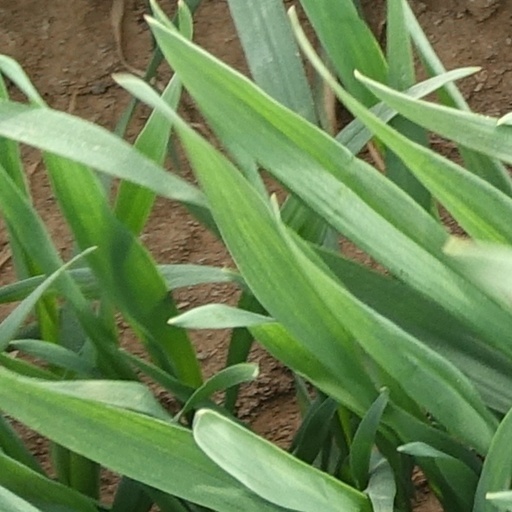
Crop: wheat